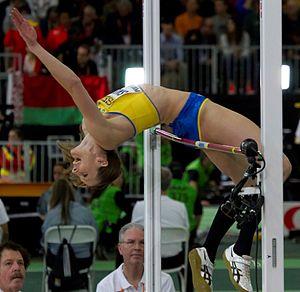
Sofie Natalie Skoog est une athlète suédoise spécialiste du saut en hauteur. Elle est actuellement entrainée par Stefan Holm, champion olympique et quadruple champion du monde de la discipline.